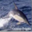
Label: dolphin